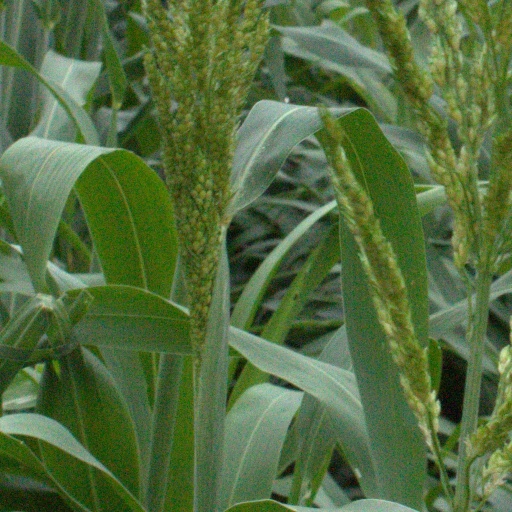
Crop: sorghum